Milton Shapp

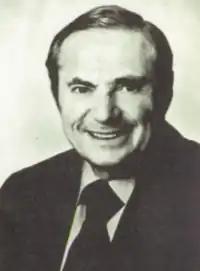
Shapp in 1976

Milton Jerrold Shapp (born Milton Jerrold Shapiro; June 25, 1912 – November 24, 1994) was an American businessman and politician who served as the 40th governor of Pennsylvania from 1971 to 1979 and the first Jewish governor of Pennsylvania. He was also the first governor of Pennsylvania to be eligible for, and re-elected to, consecutive four-year terms per the 1968 Pennsylvania Constitution.